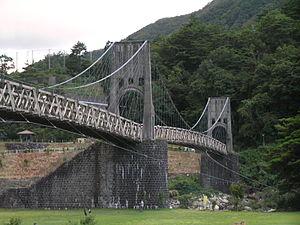
Le pont Momosuke est un pont suspendu en bois franchissant le fleuve Kiso et situé à Nagiso, bourg du district de Kiso, dans la préfecture de Nagano au Japon. Le pont sert de passerelle pour piétons et vélos. D'une longueur totale de 247 mètres, c'est l'un des plus longs de ce type du pays.